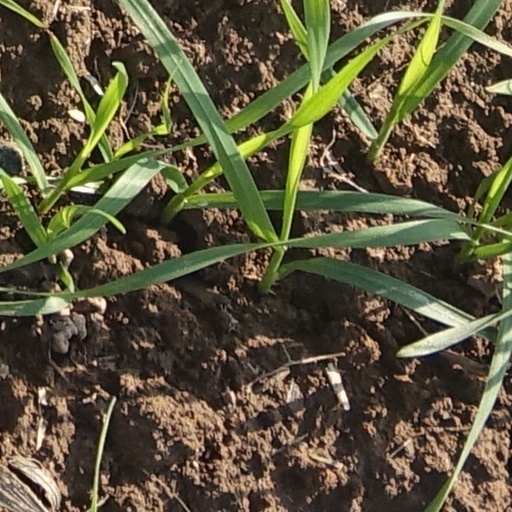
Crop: wheat